Duppas Hill

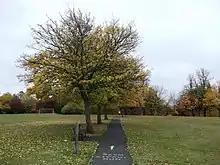

Duppas Hill (or Duppa's Hill) is a park, road and surrounding residential area in Waddon, near Croydon in Greater London (and historically in Surrey).